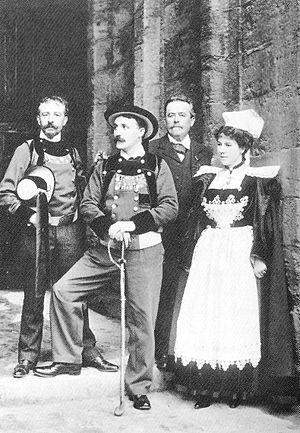
Émile Hamonic est un éditeur d'art, peintre et photographe français, né le 26 août 1861 à Moncontour et mort le 24 juillet 1943 à Saint-Brieuc. Ayant commencé son activité d'éditeur de cartes postales illustrées à Saint-Brieuc, dès 1893, il est l'un des tout premiers grands éditeurs de ce genre de production. Il était, par ailleurs, un régionaliste engagé pour la Bretagne, en particulier, à l'Union régionaliste bretonne.